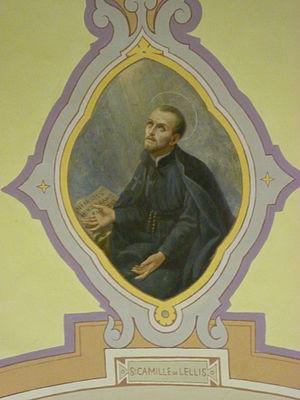
Fresque de Saint Camille de Lellis dans la salle de conférences de la bibliothèque régionale à Aoste
Camille de Lellis, né le 25 mai 1550, à Bucchianico dans les Abruzzes et décédé à Rome, le 14 juillet 1614, est un prêtre religieux catholique italien, fondateur de l'Ordre des Camilliens. Canonisé en 1746 il est liturgiquement commémoré le 14 juillet..